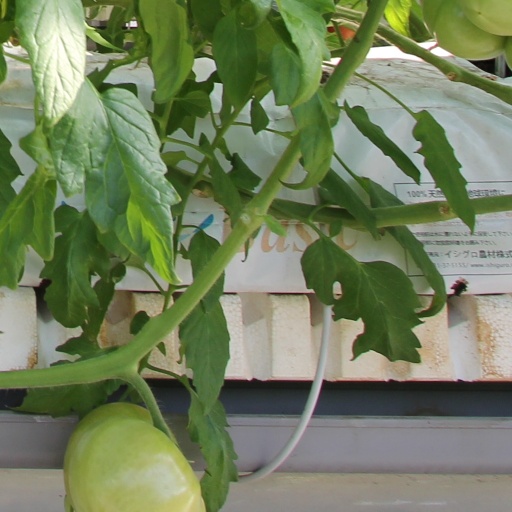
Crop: tomato